Autopsy

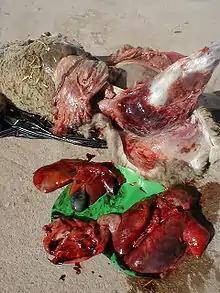
A field post-mortem exam of an ewe (female sheep)

An autopsy of stroke may be able to establish the time taken from the onset of cerebral infarction to the time of death.